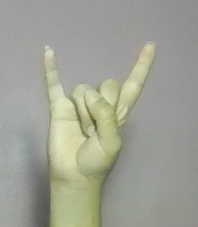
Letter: la